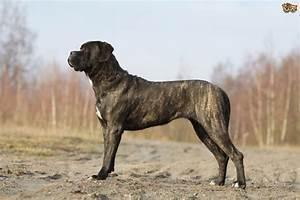
dog